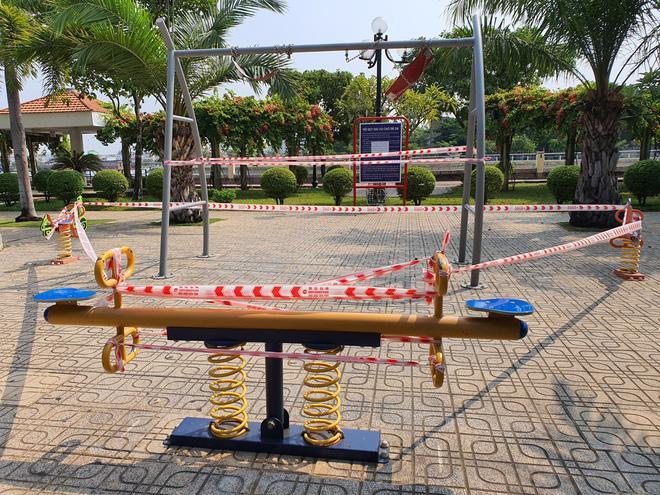
ở trong công viên có sự xuất hiện của các sợi dây căng giữa các trò chơi